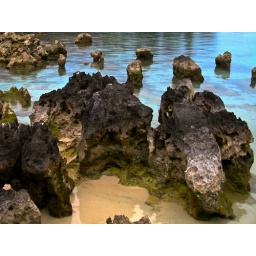
rocks by the beach